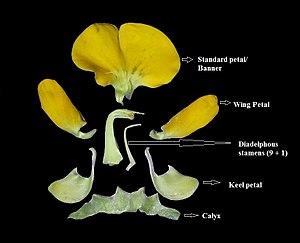
Les fleurs papilionacées sont des fleurs à la corolle caractéristique, zygomorphe, qui évoque la forme d'un papillon. Elles sont présentes chez la plupart des espèces de plantes la sous-famille des Faboideae. Parmi les genres bien connus de Faboideae qui présentent cette morphologie de la corolle, on peut citer Phaseolus, Pisum, Lathyrus, Medicago, Trifolium, Lupinus, Dalea, Robinia, Astragalus et Erythrina.